Sainthia

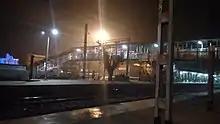
Sainthia Junction Railway Station.

The Sainthia railway station serves the entire city and is the most important and key railway station of Birbum district. It also serves as the originating station of 4 important trains. The Sainthia railway station connects to both of Kolkata's two busy rail terminals, Howrah railway station and Sealdah railway station.